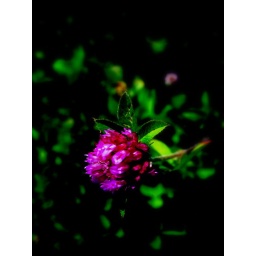
A picture of a thistle flower I think in the field next to work